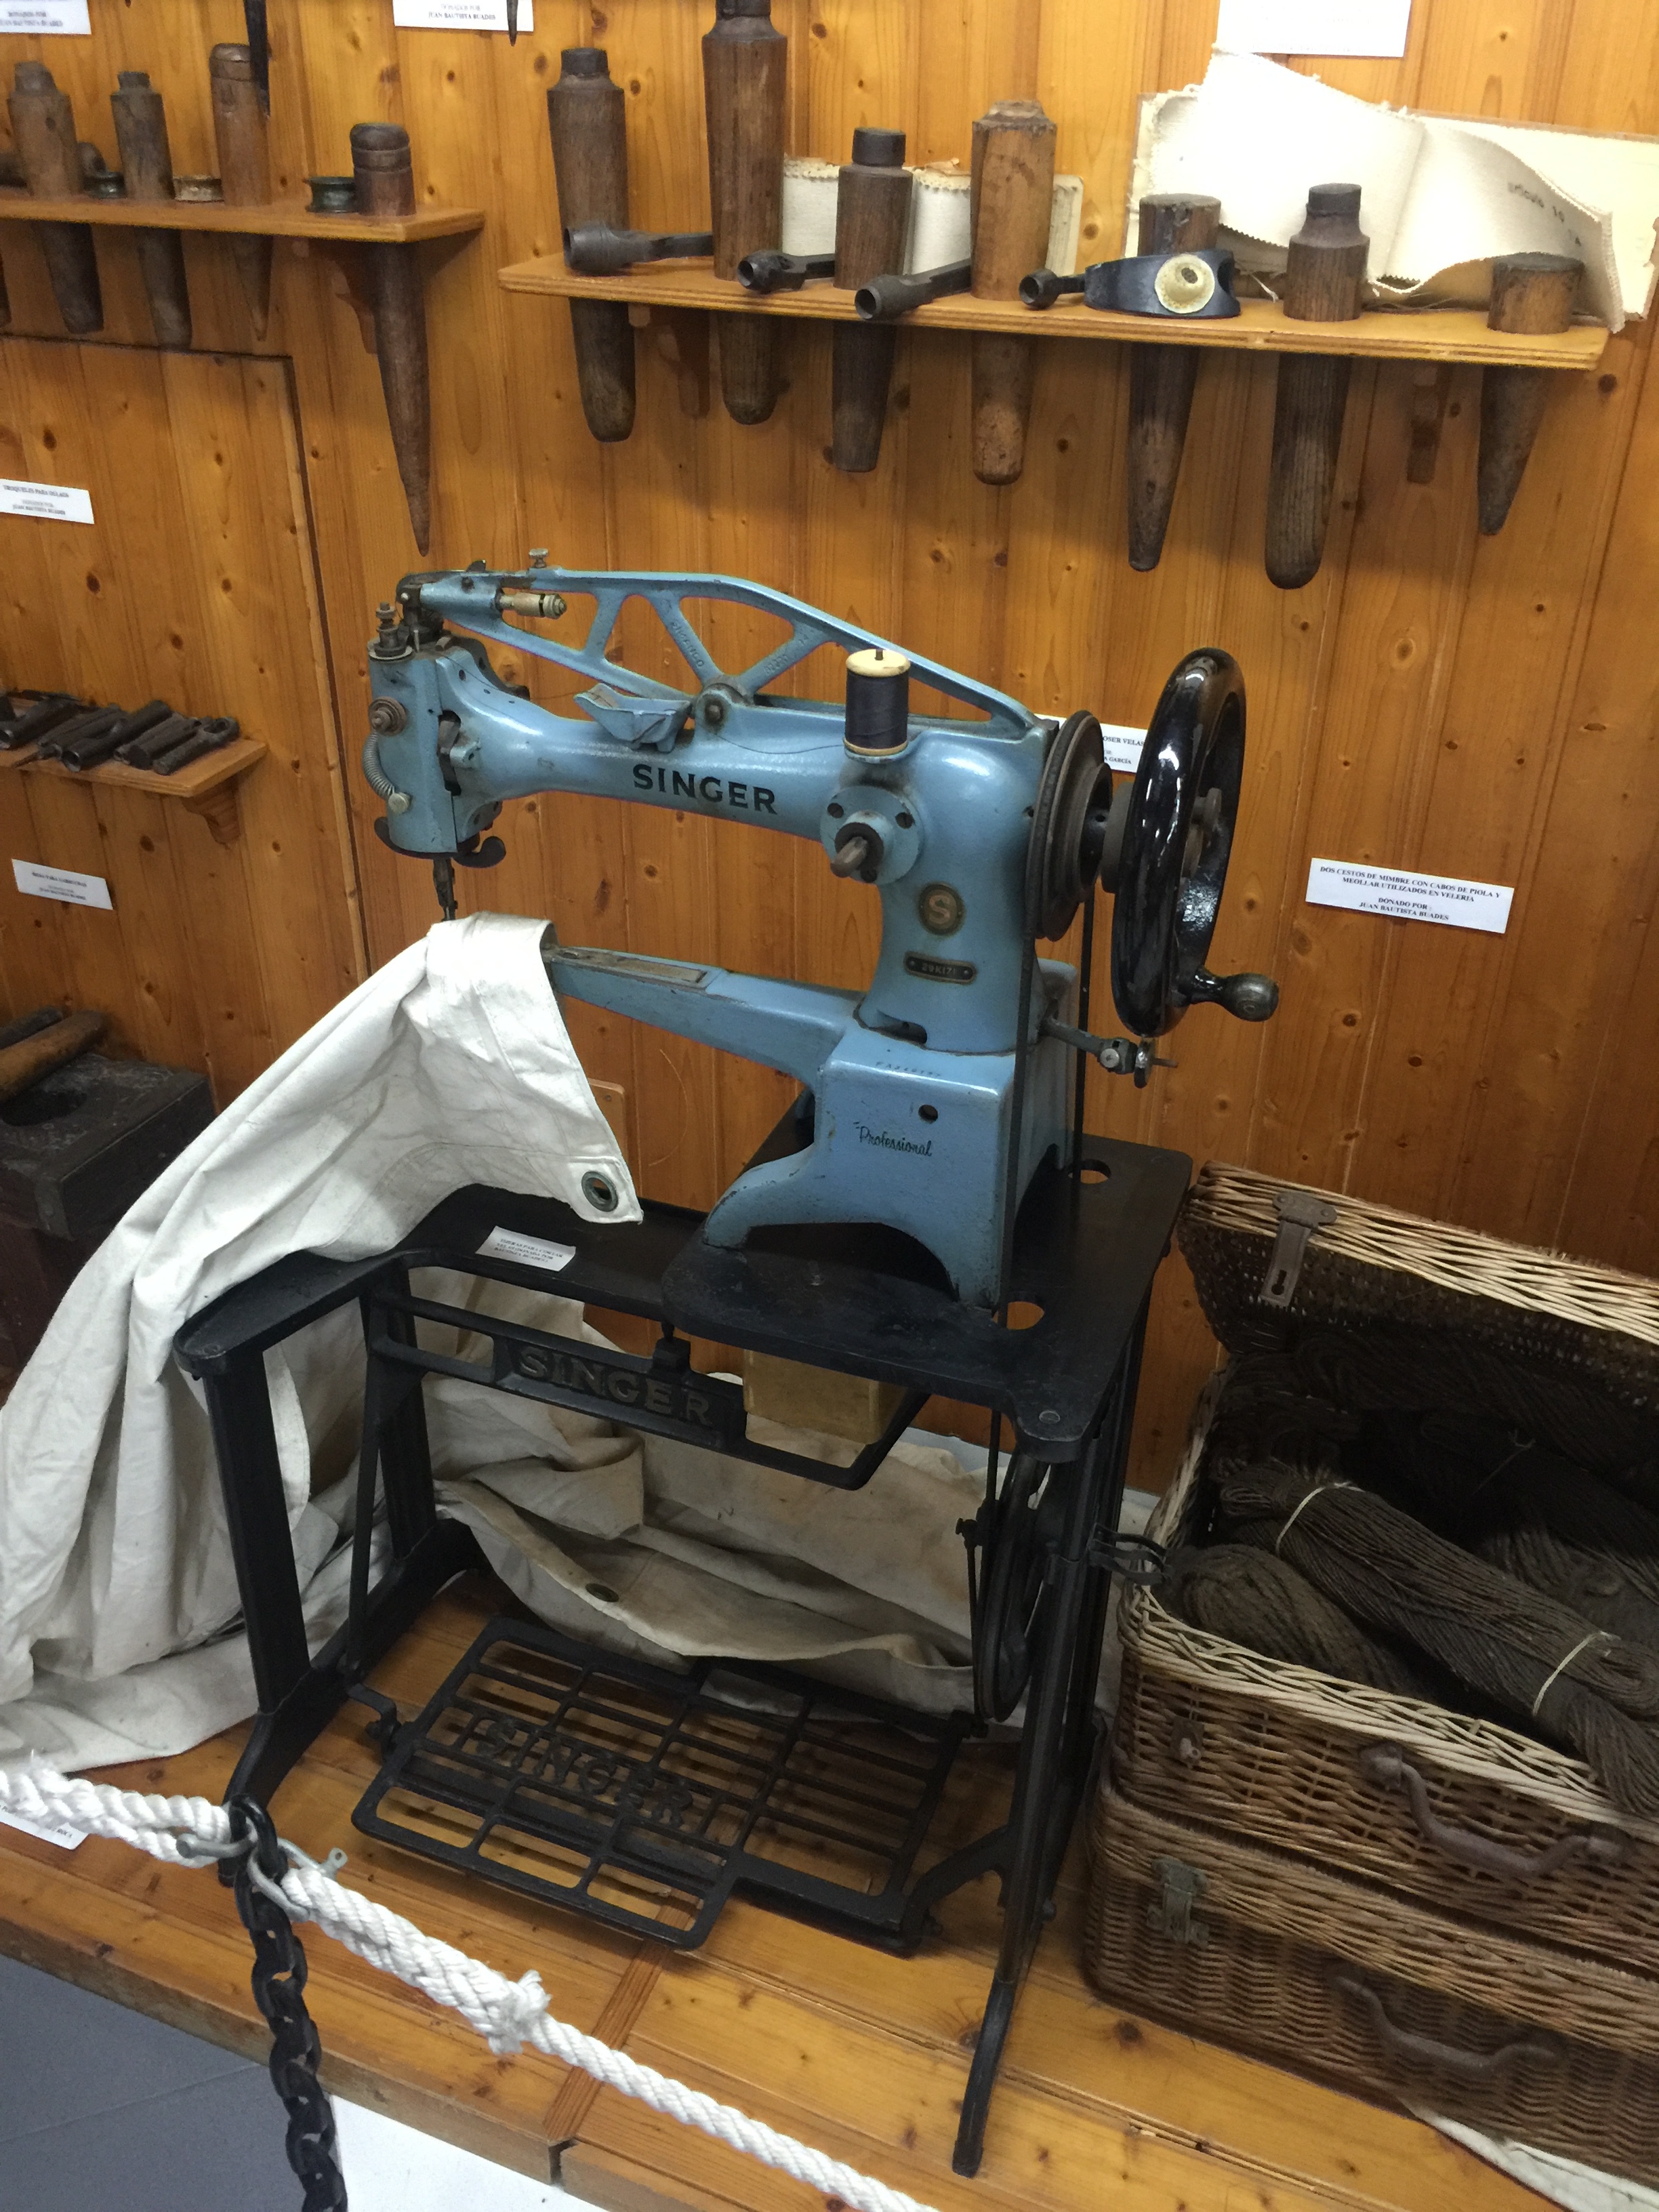
sewing, machine, machine tool, toolroom